Three Hams on Rye

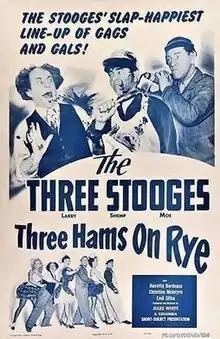

Three Hams on Rye is a 1950 short subject directed by Jules White starring American slapstick comedy team The Three Stooges (Moe Howard, Larry Fine and Shemp Howard). It is the 125th entry in the series released by Columbia Pictures starring the comedians, who released 190 shorts for the studio between 1934 and 1959.